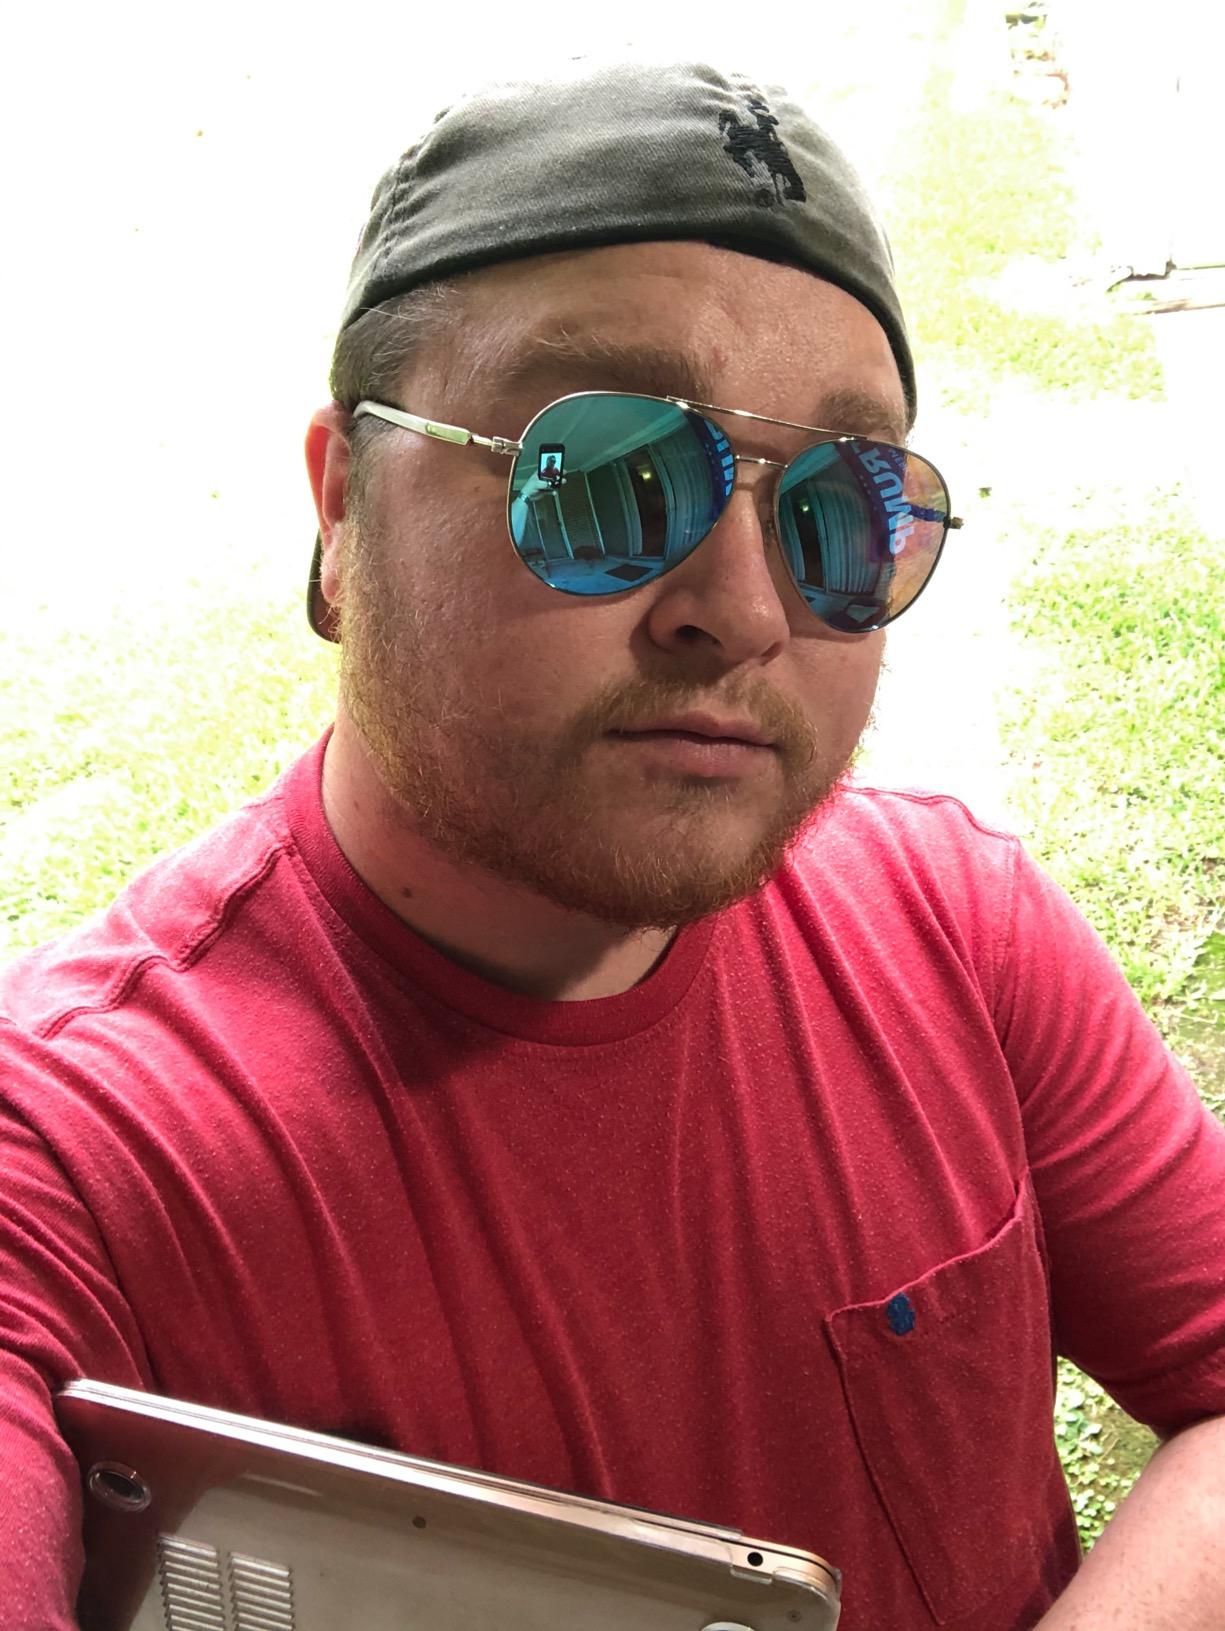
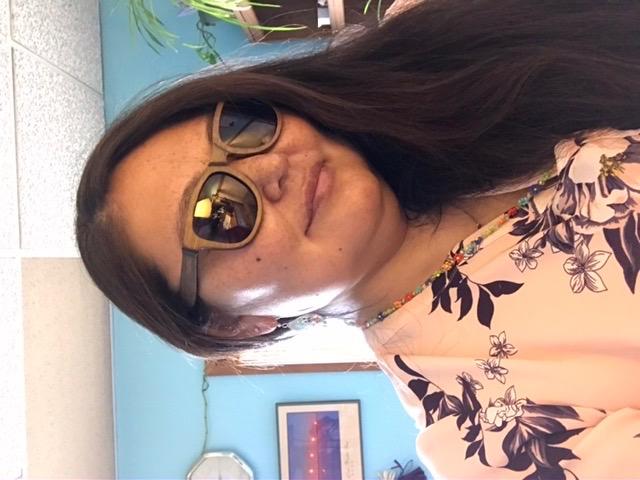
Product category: accessories_sunglasses
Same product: no